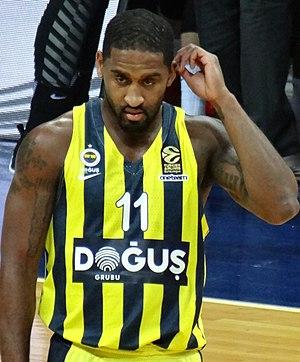
Bradley Wanamaker, né le 25 juillet 1989 à Philadelphie en Pennsylvanie, est un joueur américain de basket-ball.